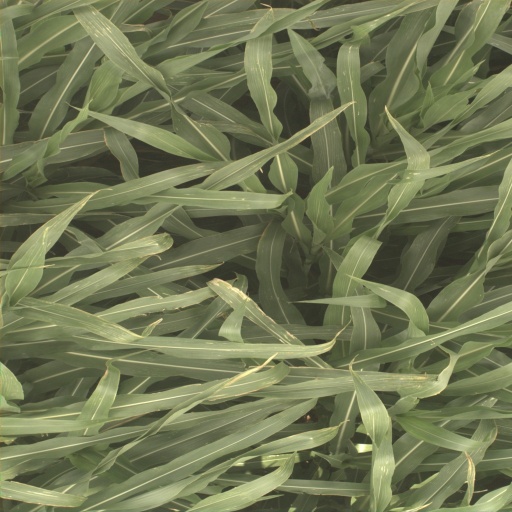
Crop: sorghum